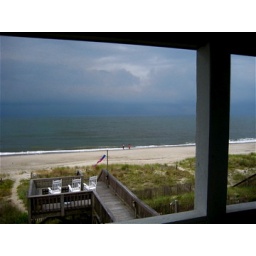
The sky, ocean, beach from our ocean front beach house vantage point in Holden Beach, North Carolina, 2008